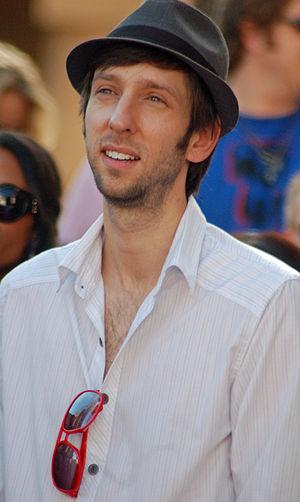
Joel Moore est un acteur, scénariste, réalisateur et producteur de cinéma américain, né le 25 septembre 1977 à Portland.